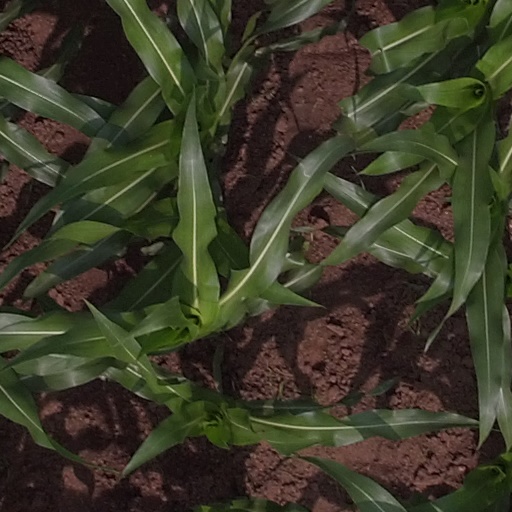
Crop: maize; corn